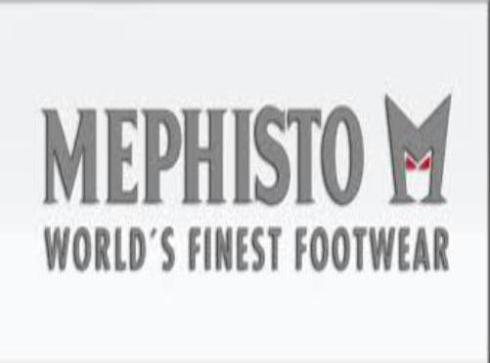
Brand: mephisto
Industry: Clothes